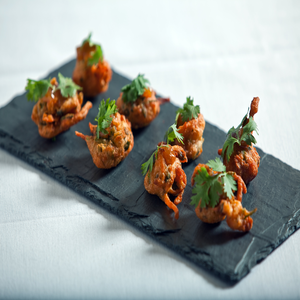
Dish: pakora